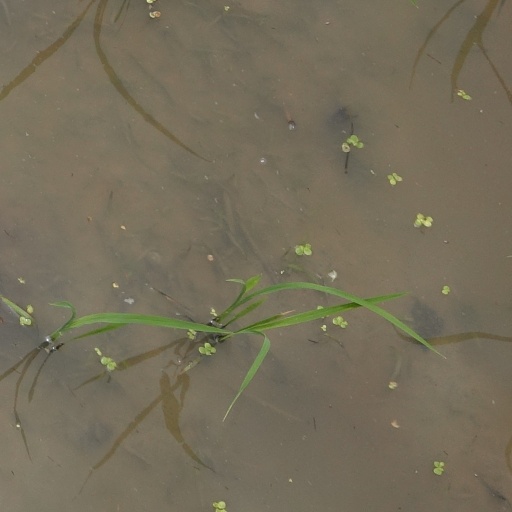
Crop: rice